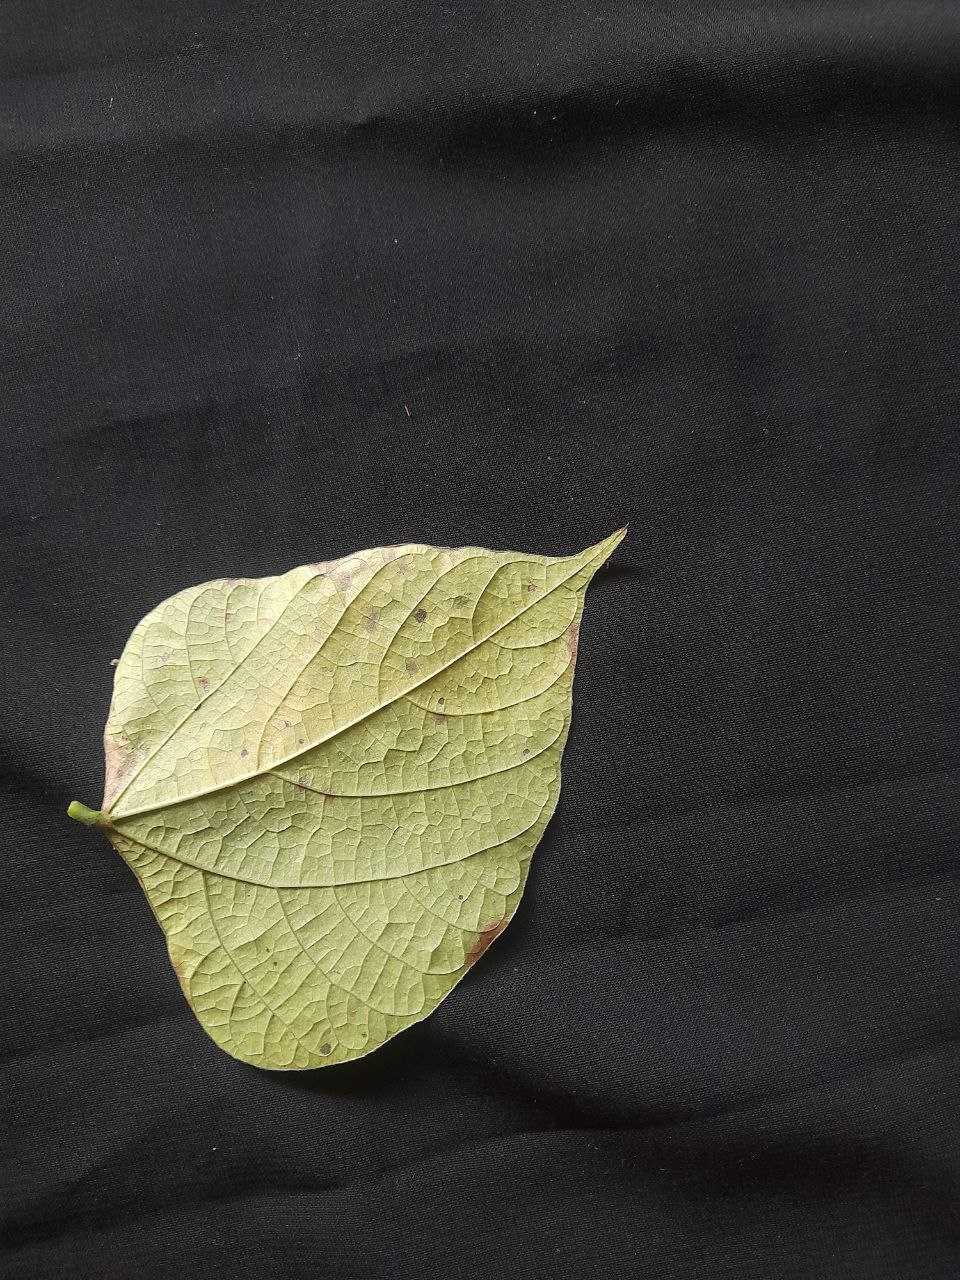
Crop: bean
Leaf condition: Rust